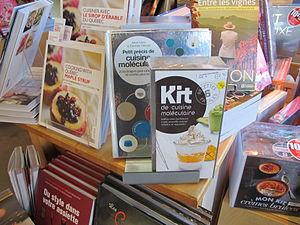
Cuisine moléculaire
"La gastronomie moléculaire est, selon Hervé This, la discipline scientifique qui a pour objectif la recherche des mécanismes des phénomènes qui surviennent lors des transformations culinaires. Parfois, le terme est fautivement utilisé pour désigner ce qui est plus justement nommé ""cuisine moléculaire"".
L'histoire de la cuisine française reflète l'évolution de la société française, et particulièrement celle de son élite. Elle connait sa période la plus faste au XIXᵉ siècle et influence mondialement la gastronomie.